Answer in natural language. Consider the 3D positions of the objects in the scene and not just the 2D positions in the image. Is the centerpoint of  Window at a higher height than light brown wooden dresser with 10 drawers? Choose between the following options: yes or no
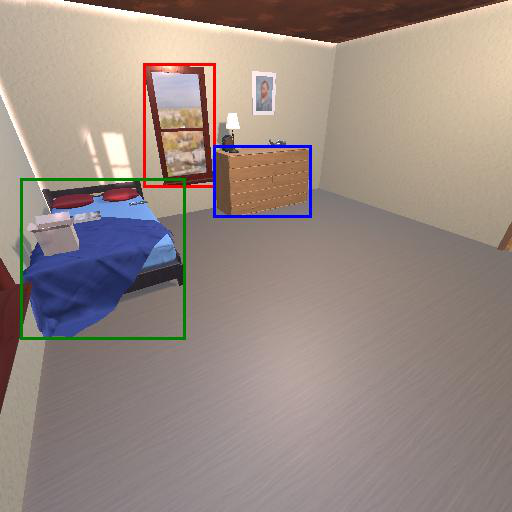
<answer>yes</answer>